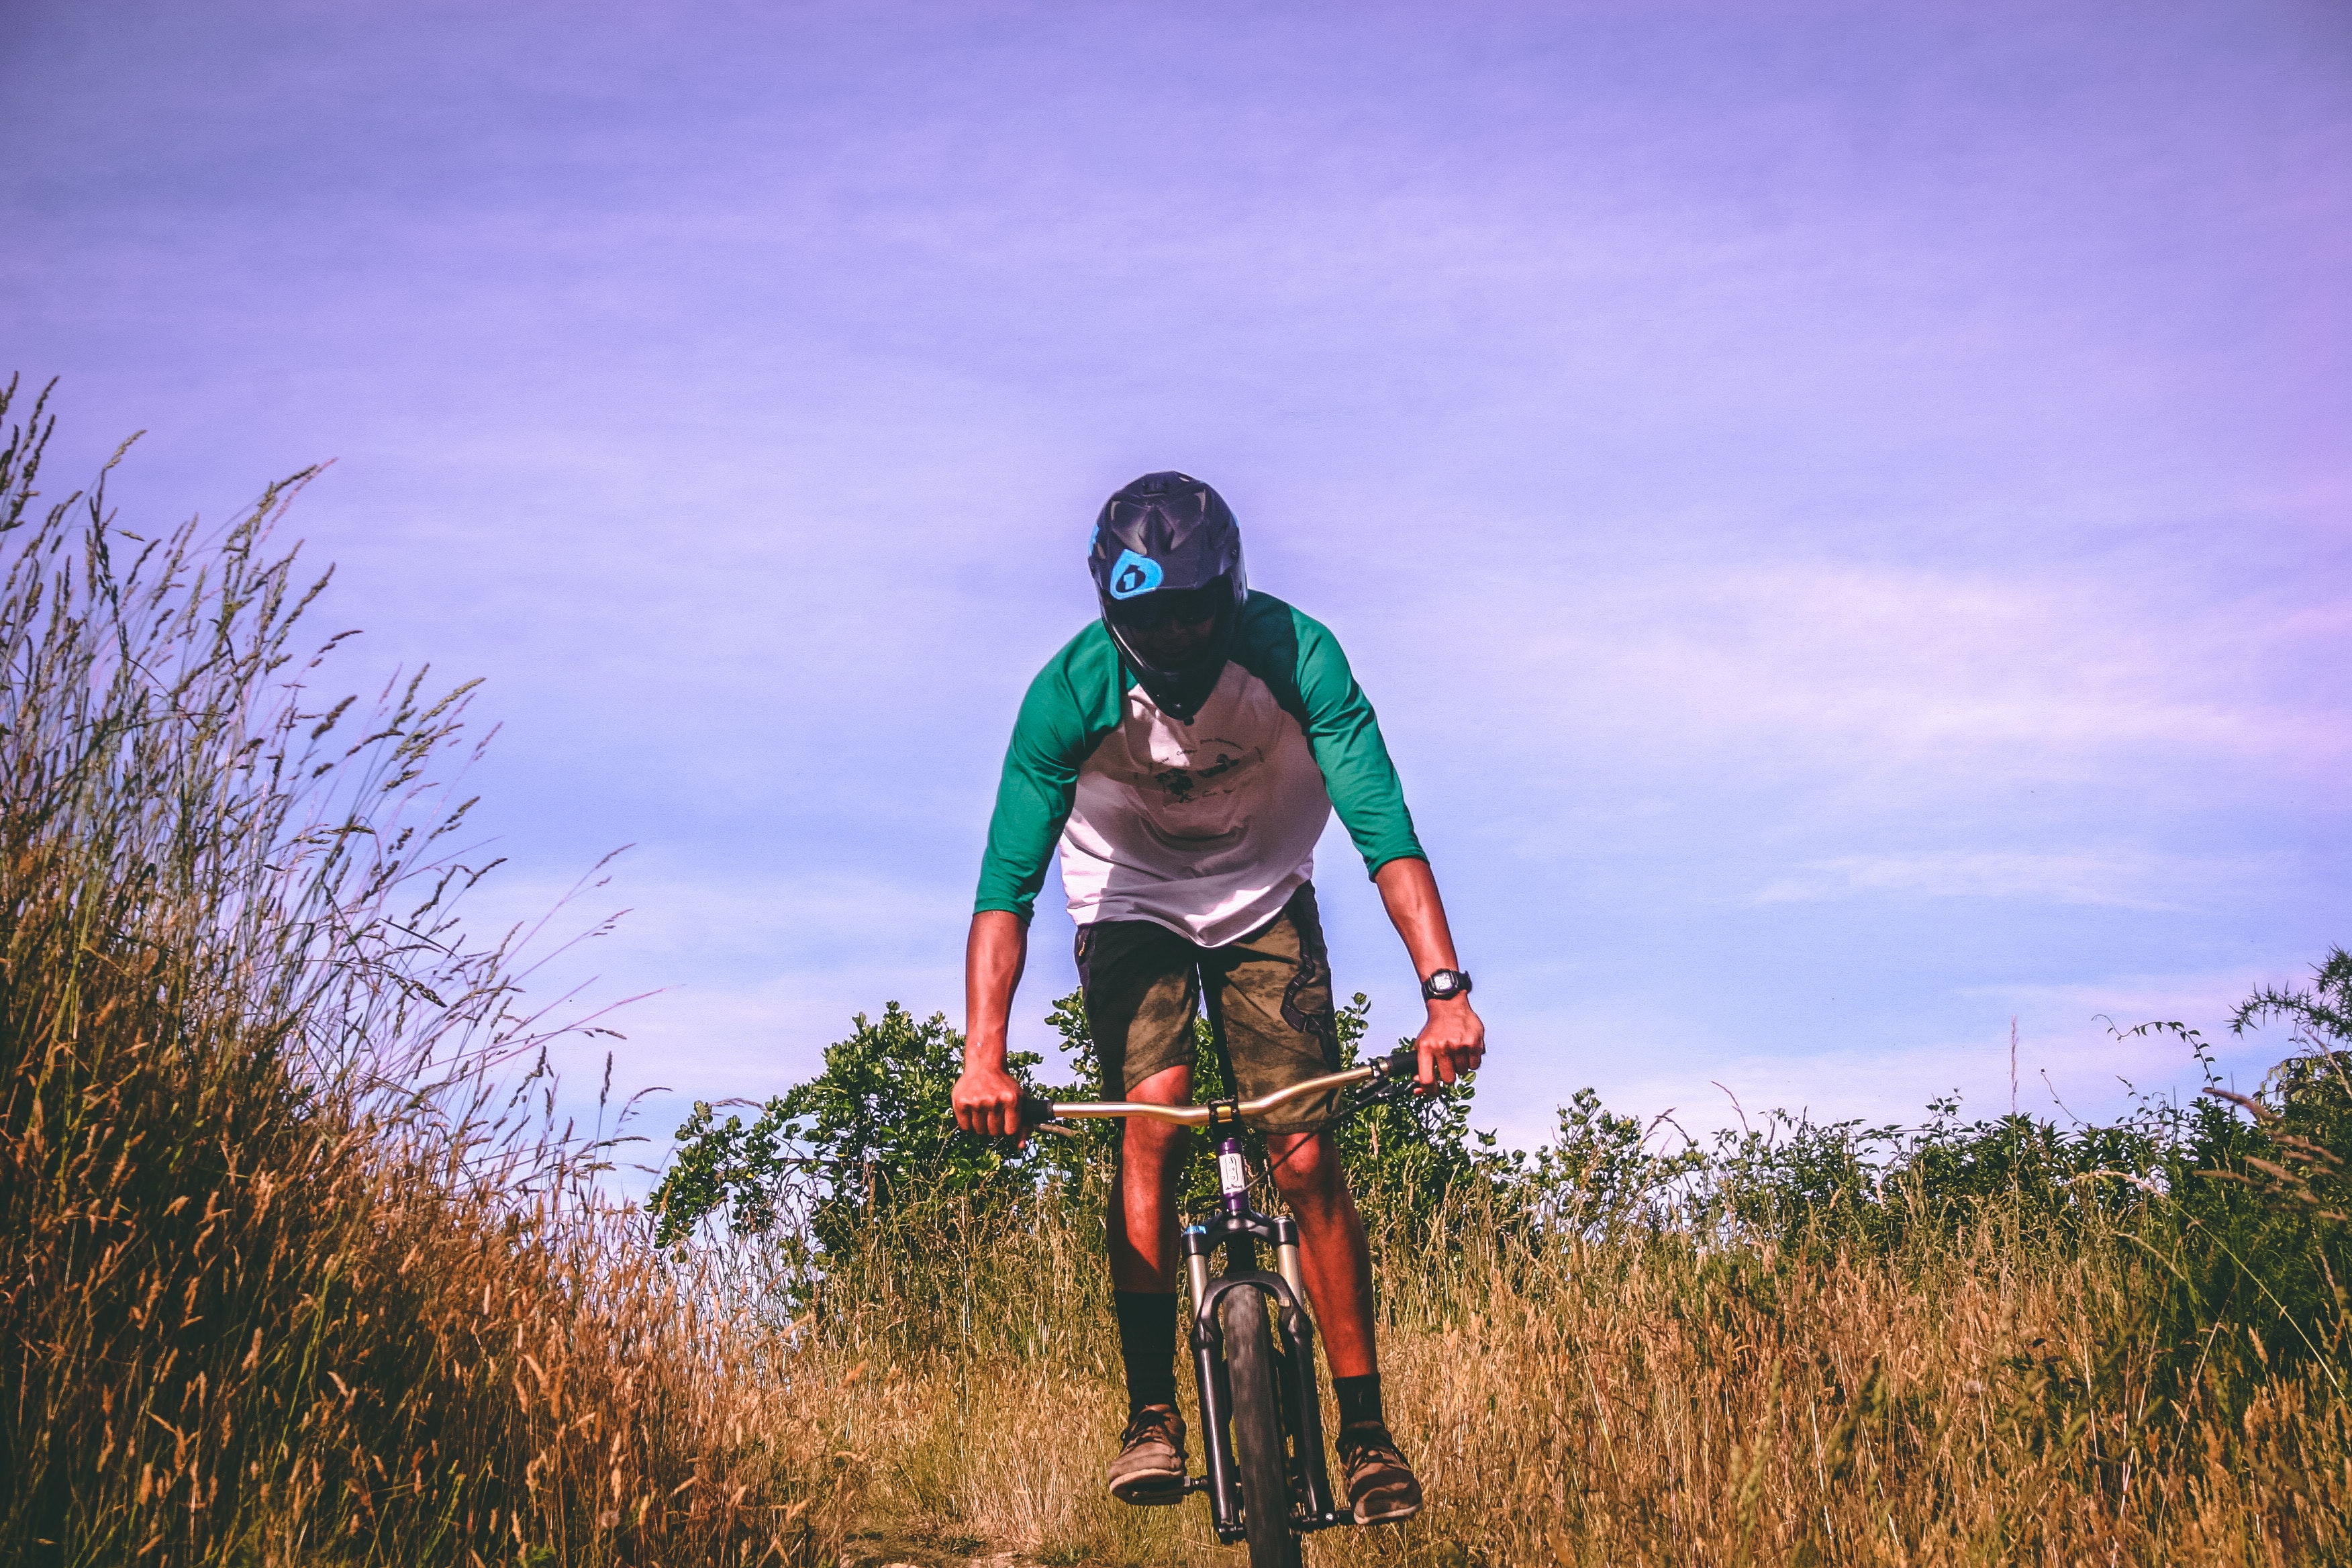
cycling, cycle sport, bicycle, vehicle, outdoor recreation, mountain bike, recreation, mountain bike racing, sky, endurance sports, downhill mountain biking, freeride, cyclo cross, sports equipment, racing, bicycle racing, sports, grass family, soil, cross country cycling, adventure racing, mountain biking, bmx bike, individual sports, grass, bicycle motocross, cloud, enduro, trail, bmx racing, duathlon, extreme sport